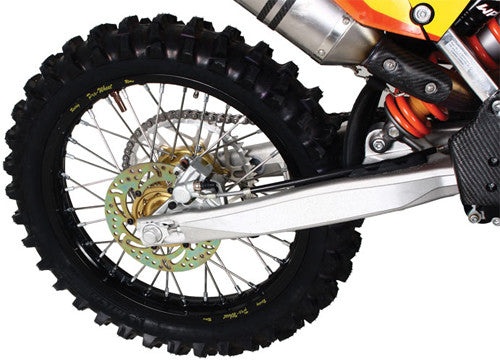
PRO-WHEEL Mx Rear Wheel Set Silver W/Blue Hub 2.15x18 24-52831
MX Wheel Set
Brand: WPS-PRO-WHEEL
Category: Vehicles & Parts > Vehicle Parts & Accessories > Motor Vehicle Parts > Motor Vehicle Wheel Systems > Motor Vehicle Rims & Wheels > Motorcycle Rims & Wheels